USS George Washington (CVN-73)

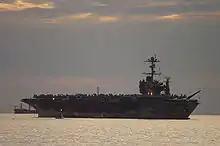
Anchored in Gage Roads Western Australia July 2009

On 21 August, under new skipper Captain J.R. Haley and executive officer Captain Karl O. Thomas, "George Washington" departed NAS North Island for Japan, with Carrier Air Wing Five (CVW 5) embarked. The carrier arrived at Yokosuka, Japan on 25 September 2008, where she was met by several hundred local supporters and protesters.